Type IX secretion system

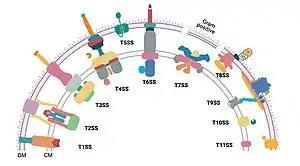

Secretion systems come in several different varieties. These are intricate complexes of proteins that are incorporated within the membranes of many different species of bacteria. These proteins are used by the bacteria to expel and transport intracellular enzymes, proteins, and molecules across the cytoplasmic membrane into a host cell or into the surrounding extracellular space. The type of secretion system used is dependent upon the function required and the type of cell that is utilizing it. A gram-negative, pathogenic diderm might employ a secretion system's membrane bound proteins to inject toxins into the host cell, while that of a Type IX Secretion System (T9SS) may only be used to secrete proteins into the extracellular space.